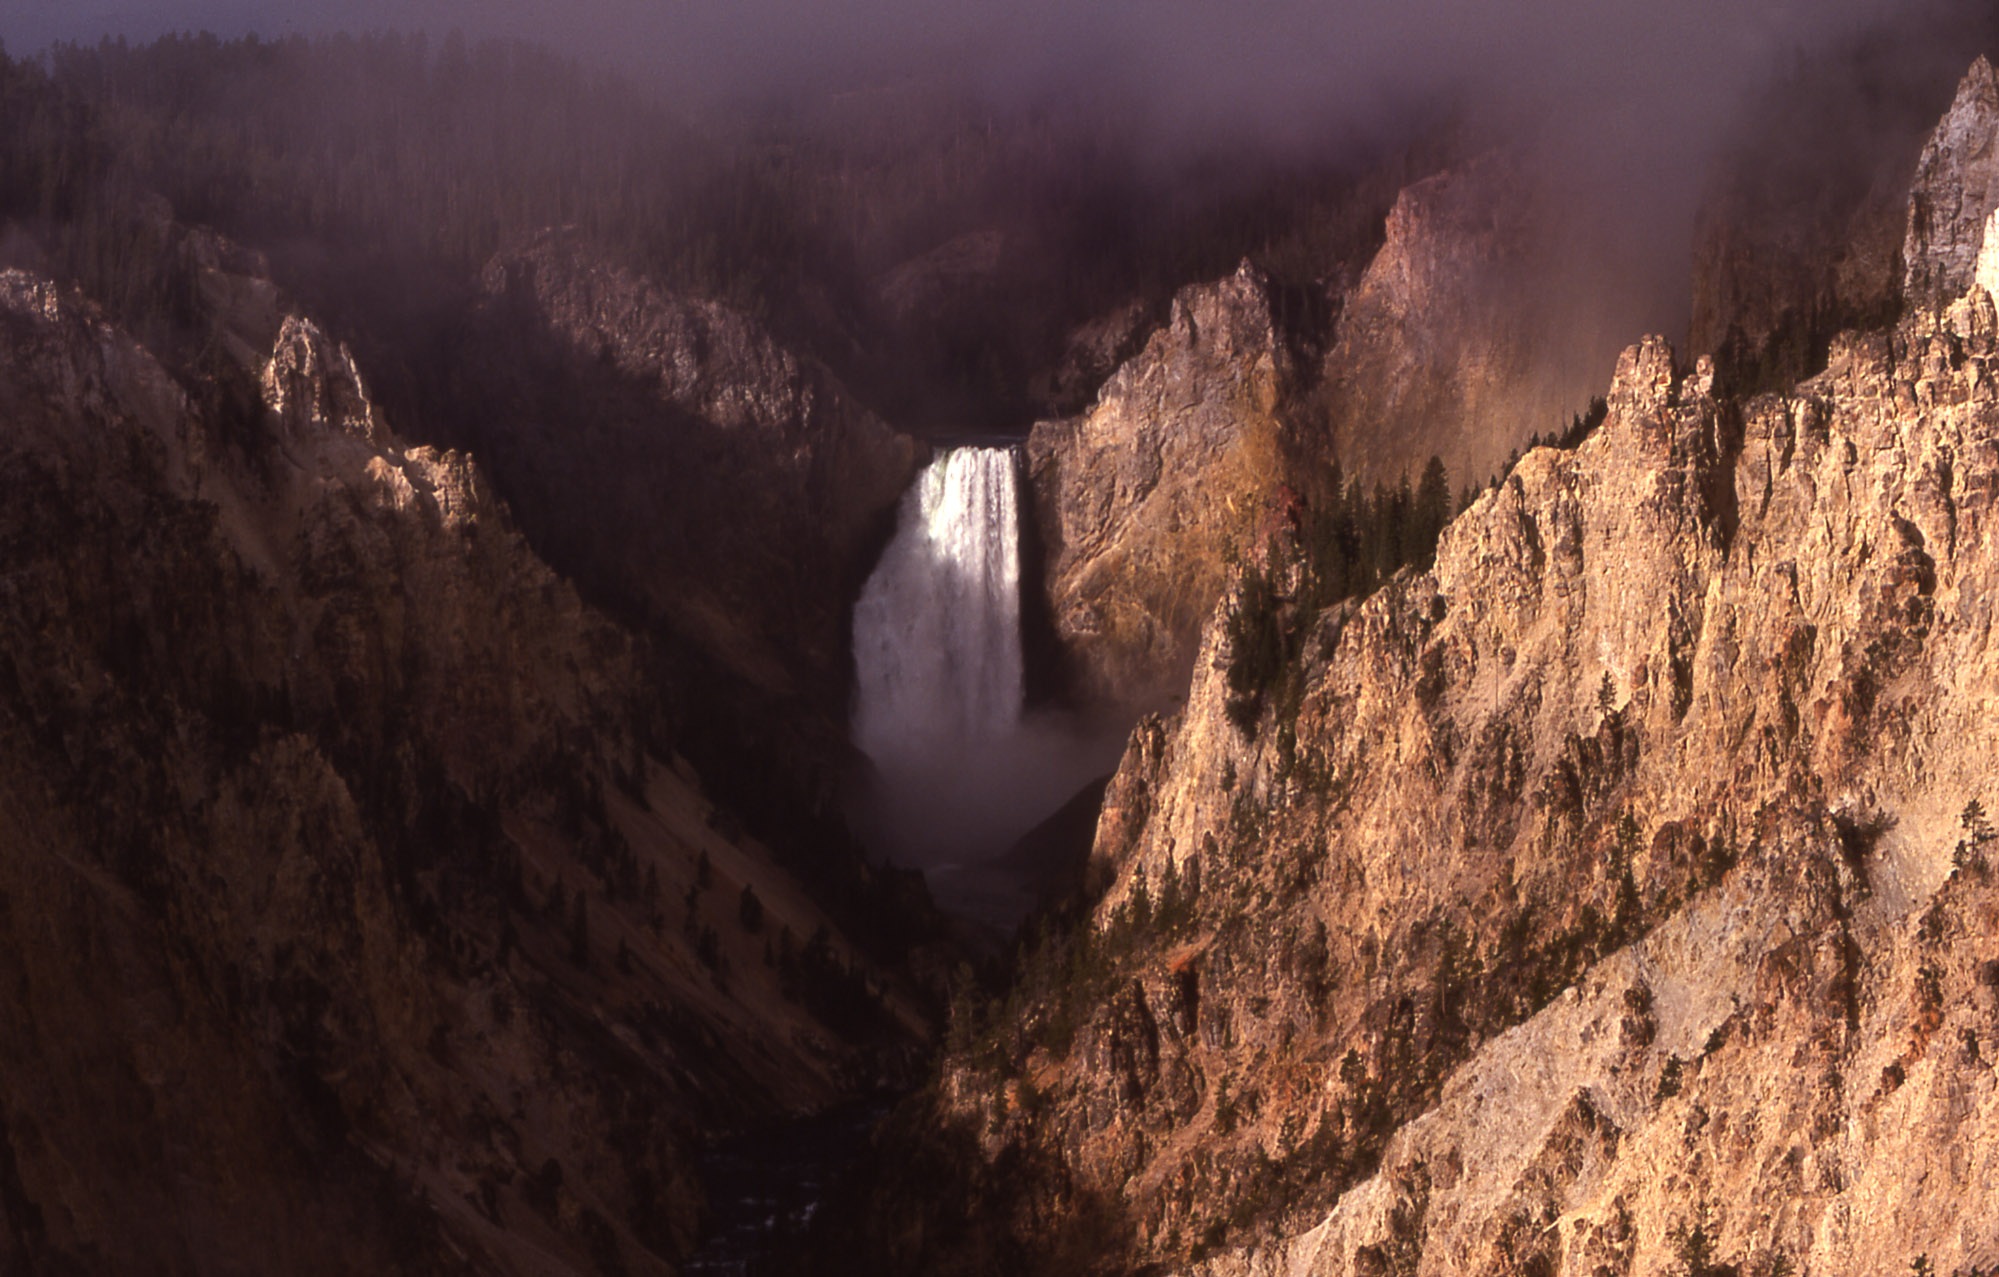
landscape, water, nature, rock, waterfall, mountain, formation, cliff, scenic, scenery, america, canyon, terrain, geology, yellowstone river, yellowstone national park, landform, geographical feature, geological phenomenon, lower falls